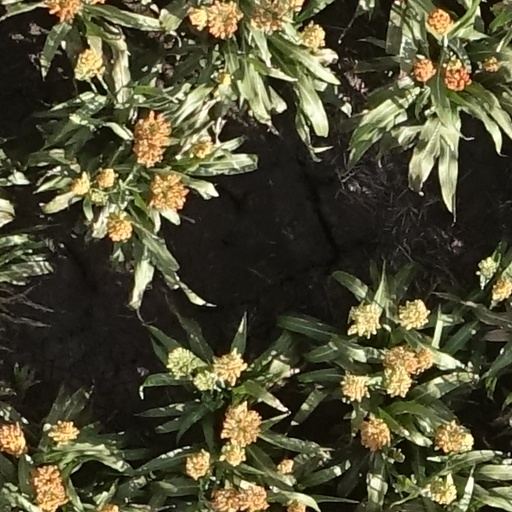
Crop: sorghum